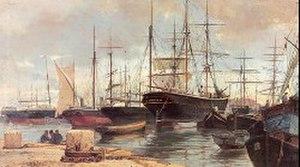
Amedeo Clemente Modigliani, né le 12 juillet 1884 à Livourne et mort le 24 janvier 1920 à Paris, est un peintre et sculpteur italien rattaché à l'École de Paris.